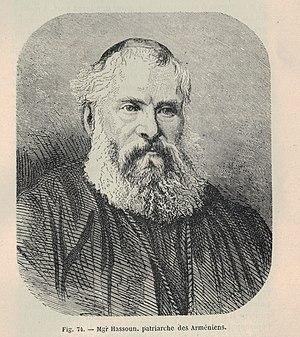
Légende: Fig. 74. - Mgr Hassoun, patriarche des Arméniens. Andon Bedros IX Hassoun (1809-1884) a été Catholicos-Patriarche de Cilicie des Arméniens de 1867 à 1881.
Antoine-Pierre ou Andon Bedros IX Hassoun est un cardinal arménien du XIXᵉ siècle de l'Église catholique arménienne.